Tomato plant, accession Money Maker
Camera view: bottom (45 deg); turntable rotation: 330 degrees
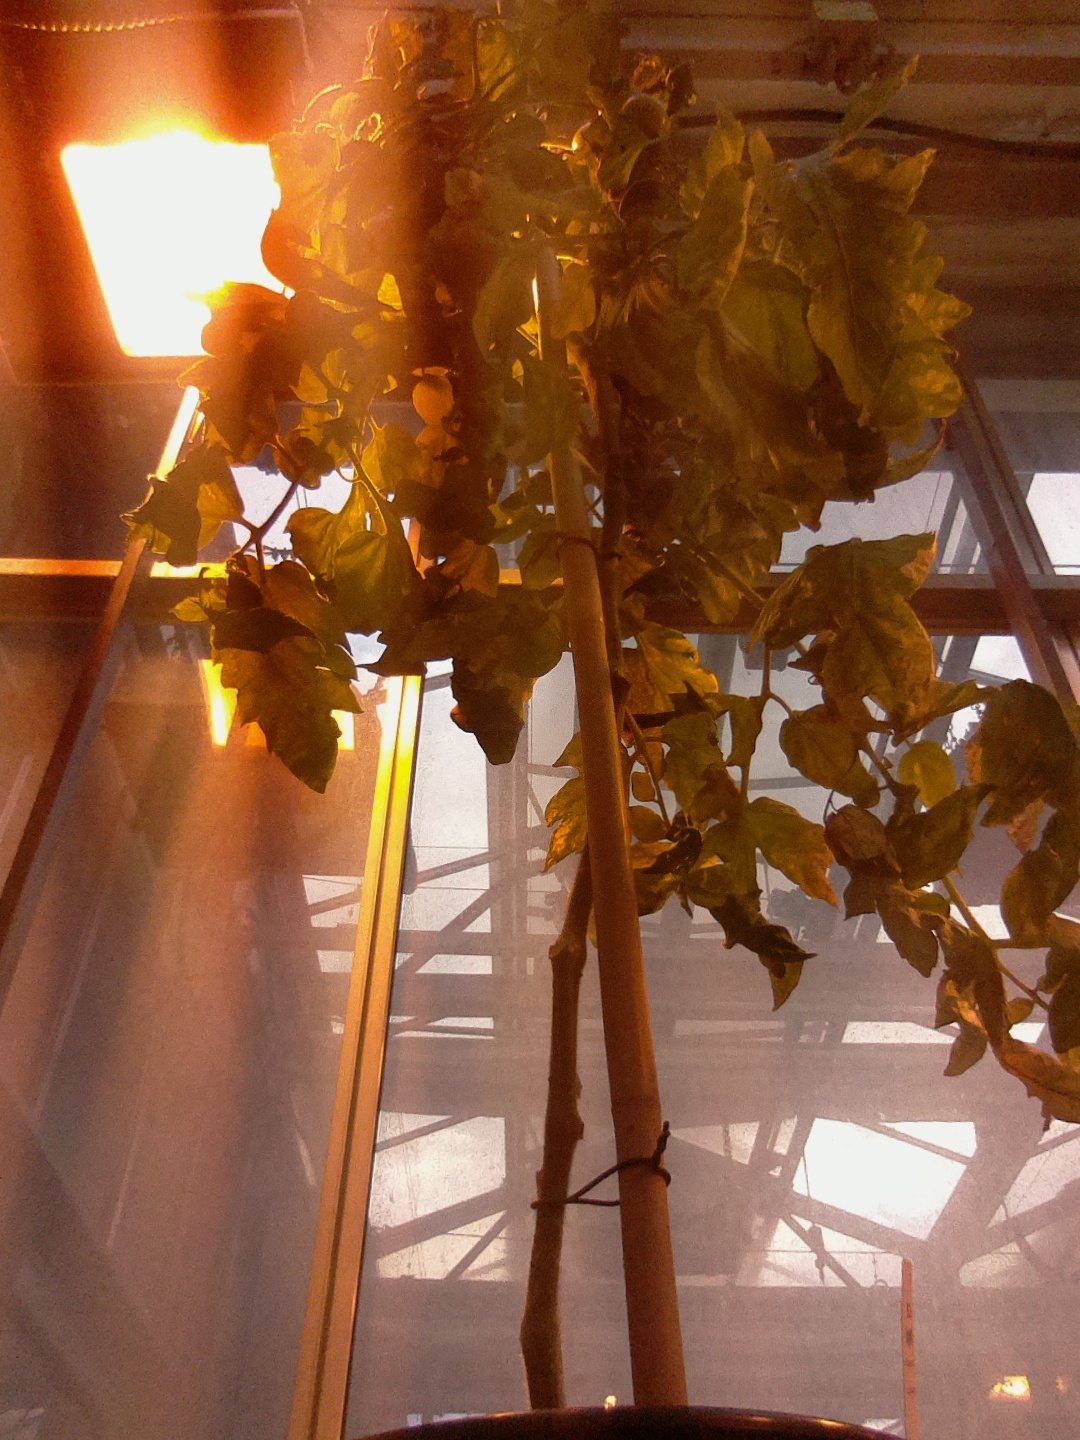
BBCH growth stage 78: 80% -90% of final fruit size